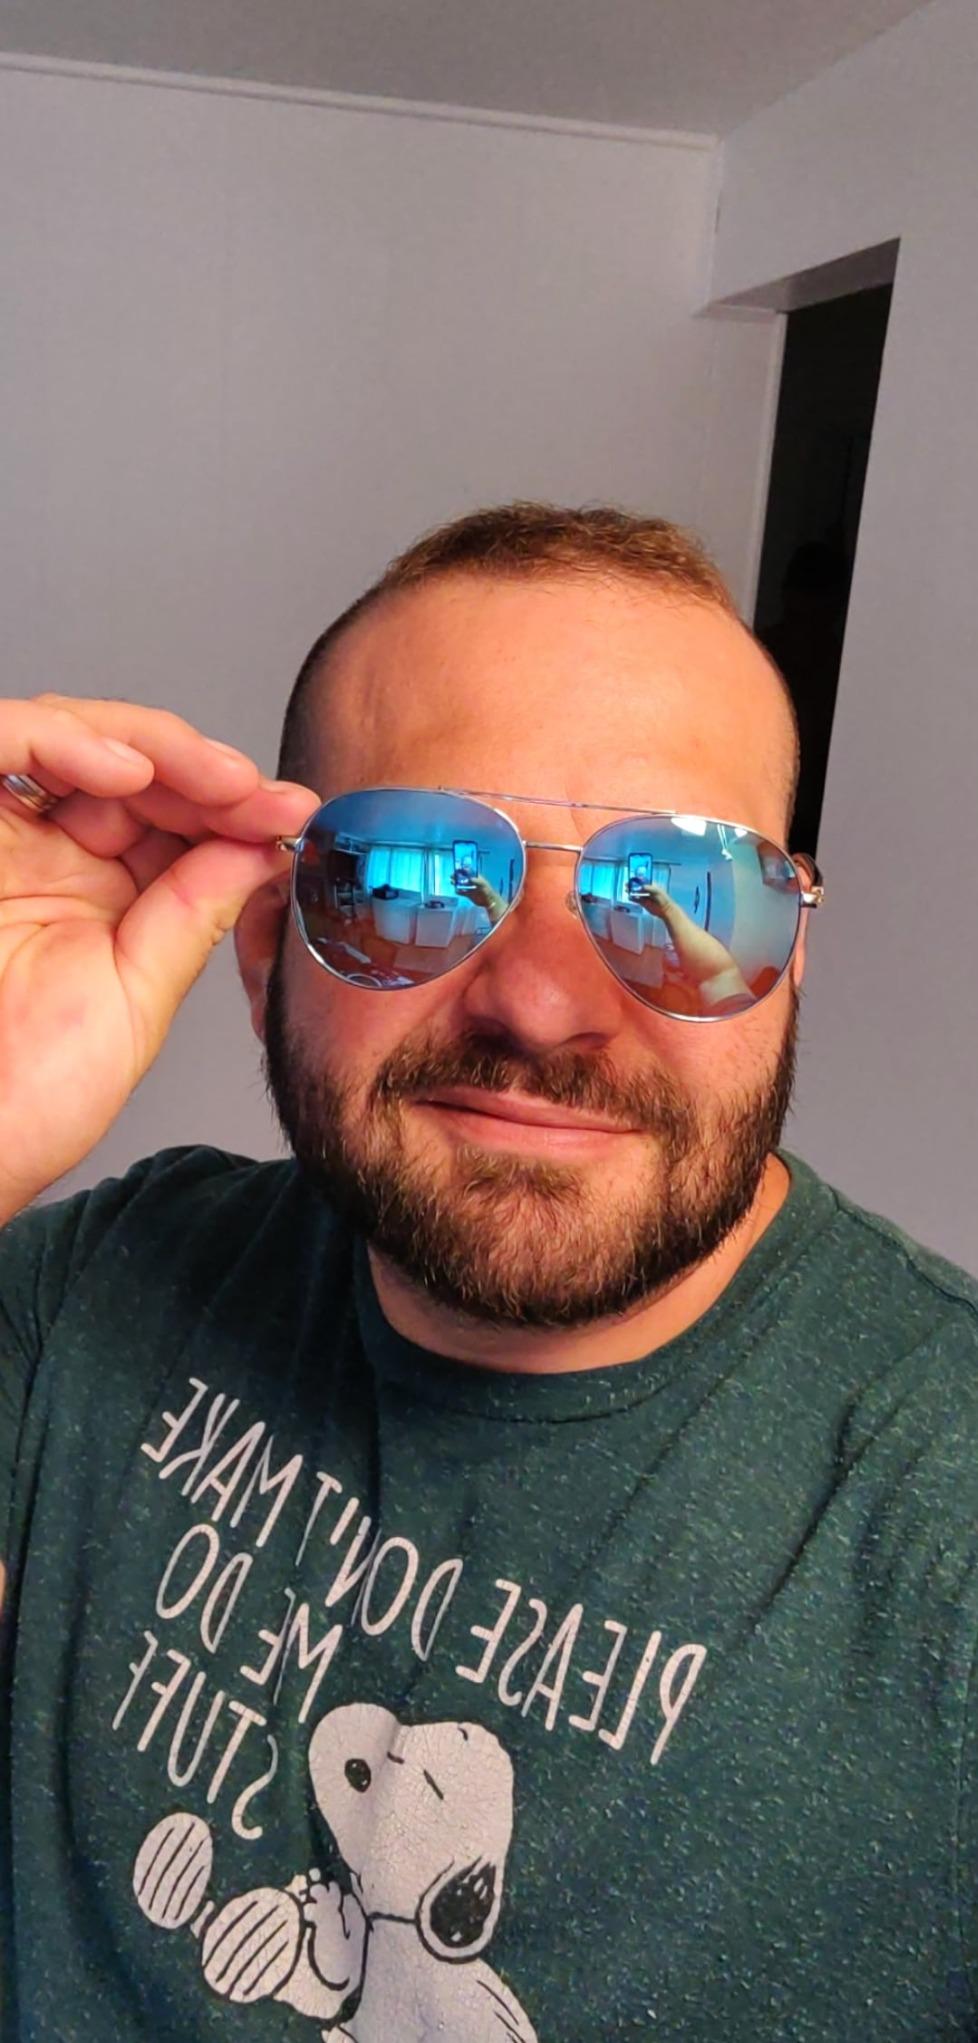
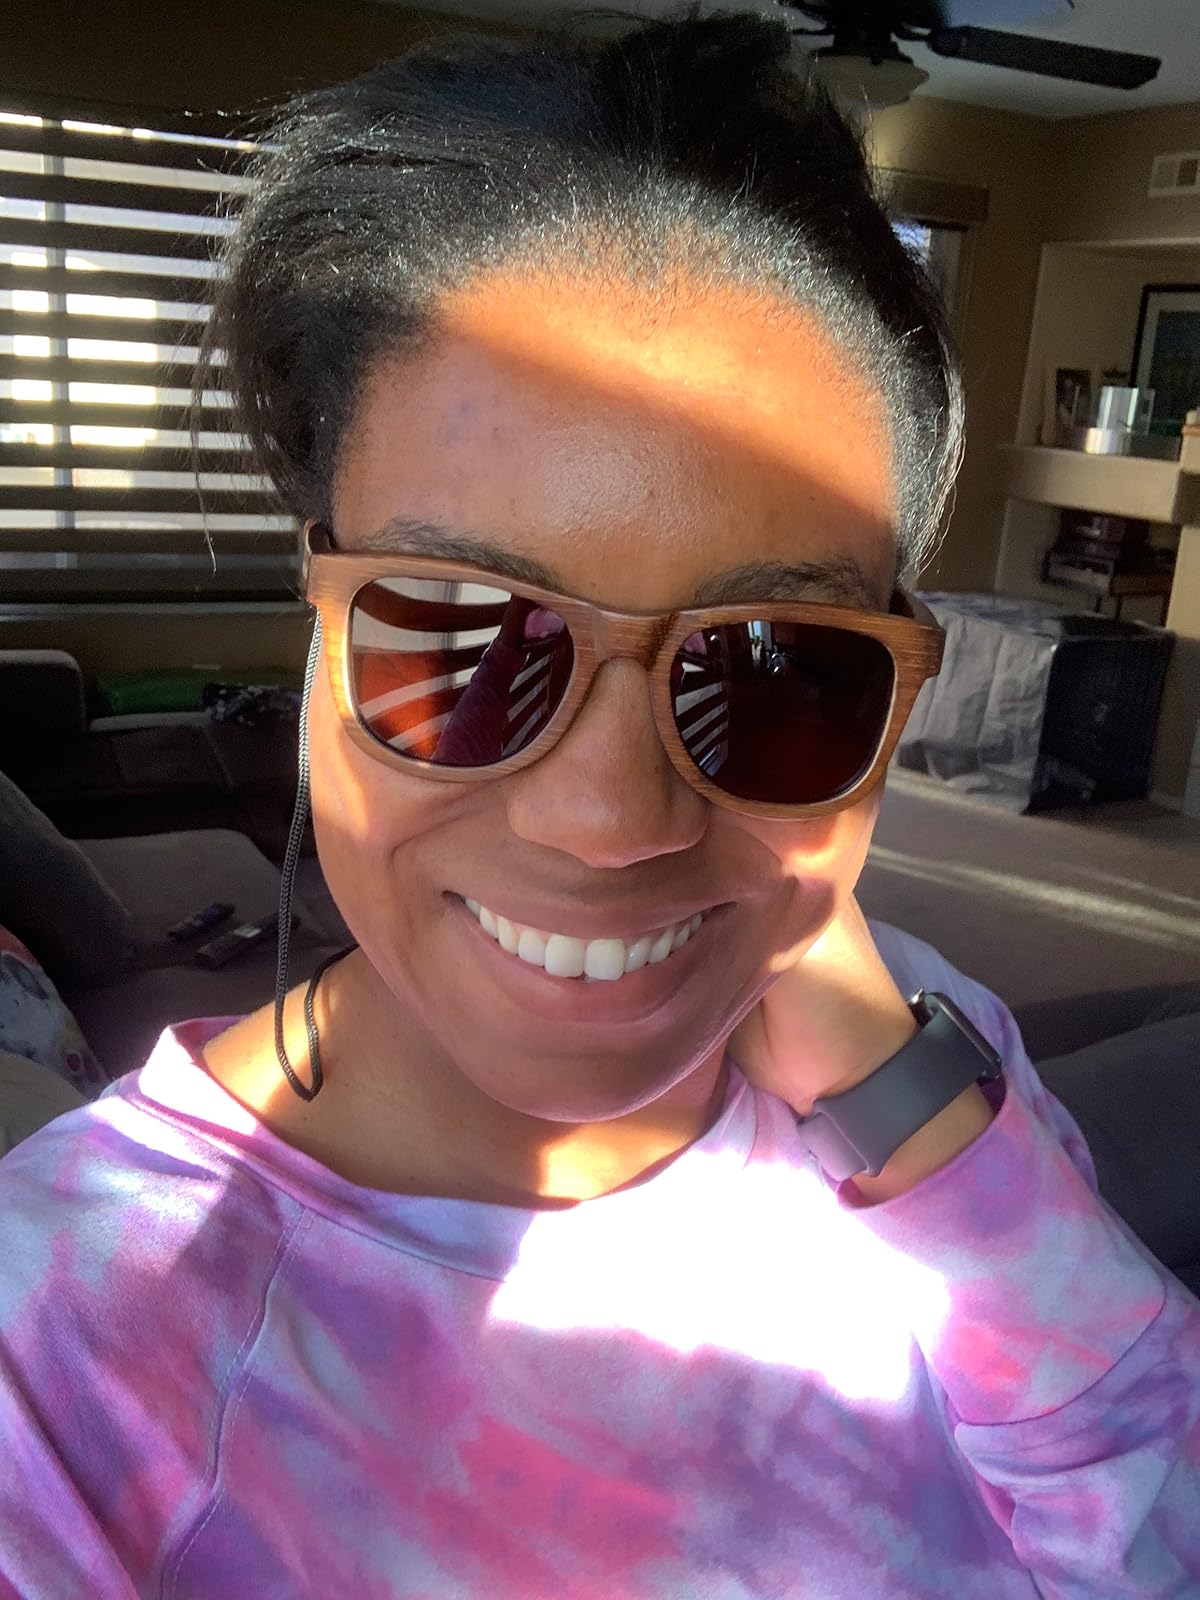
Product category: accessories_sunglasses
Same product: no